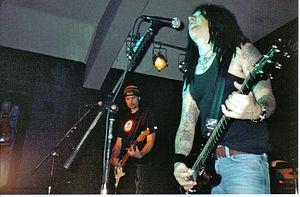
John Corabi est un chanteur/guitariste né le 26 avril 1959 a Philadelphie aux États-Unis. Il est surtout connu pour avoir été le chanteur de Mötley Crüe de 1992 à 1997. Avec Mötley Crüe, il a enregistré un album studio en 1994. Il a fait partie de plusieurs autres groupes ou projets comme Angora, The Scream, Ratt, Brides of Destruction.